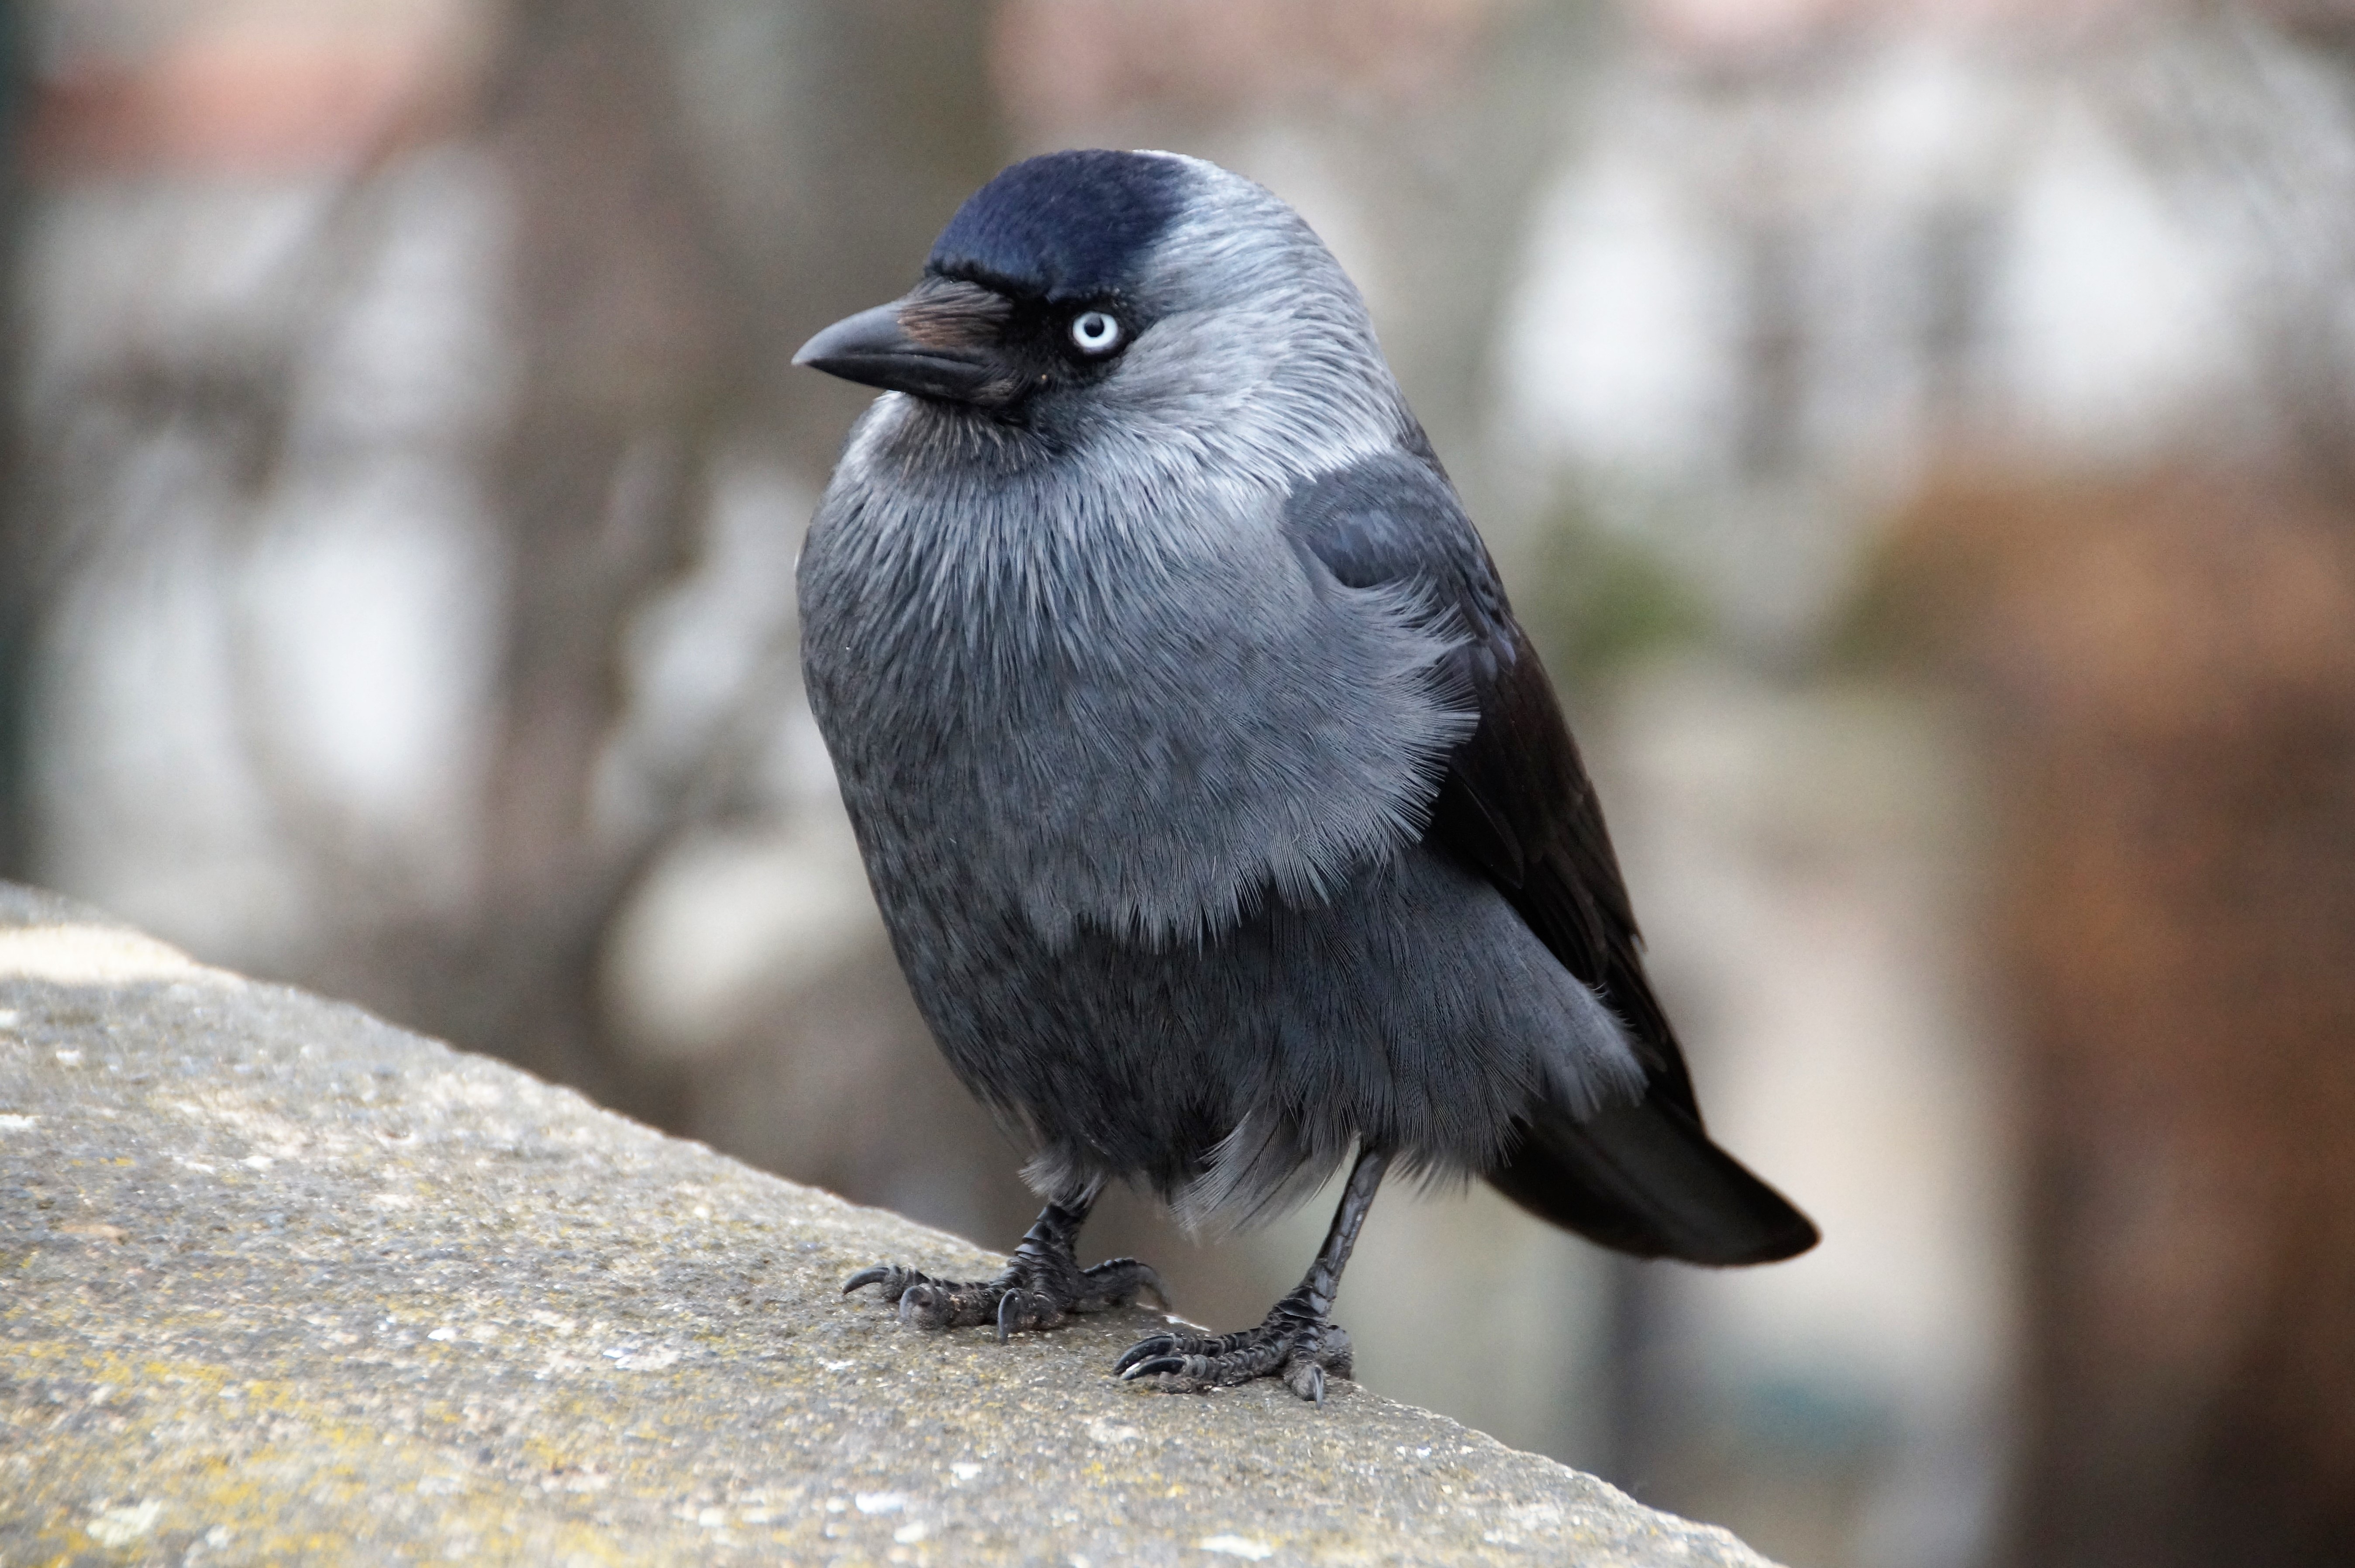
nature, bird, wildlife, waiting, beak, sitting, gray, black, feather, fauna, grey, jay, vertebrate, jackdaw, american crow, perching bird, emberizidae, cinclidae, crow like bird